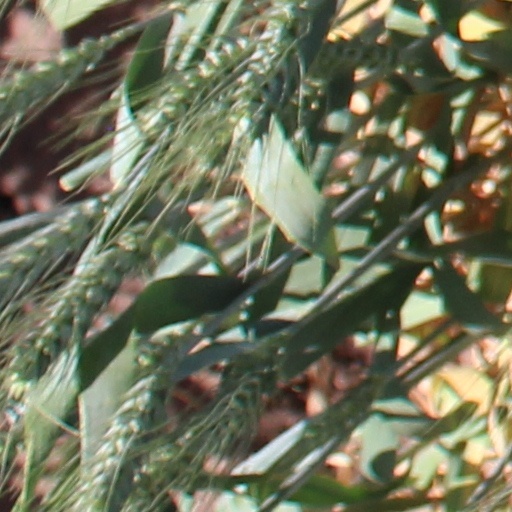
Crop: wheat